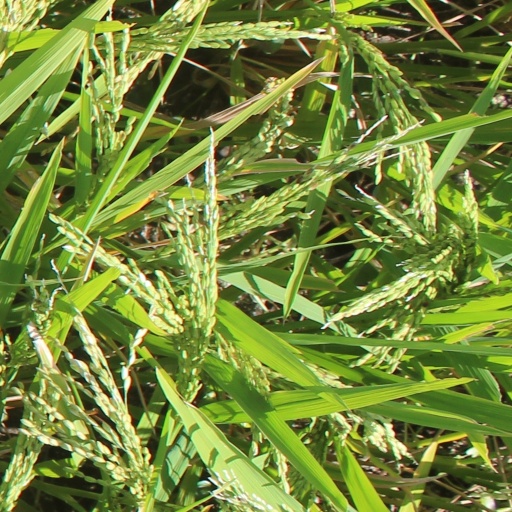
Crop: rice